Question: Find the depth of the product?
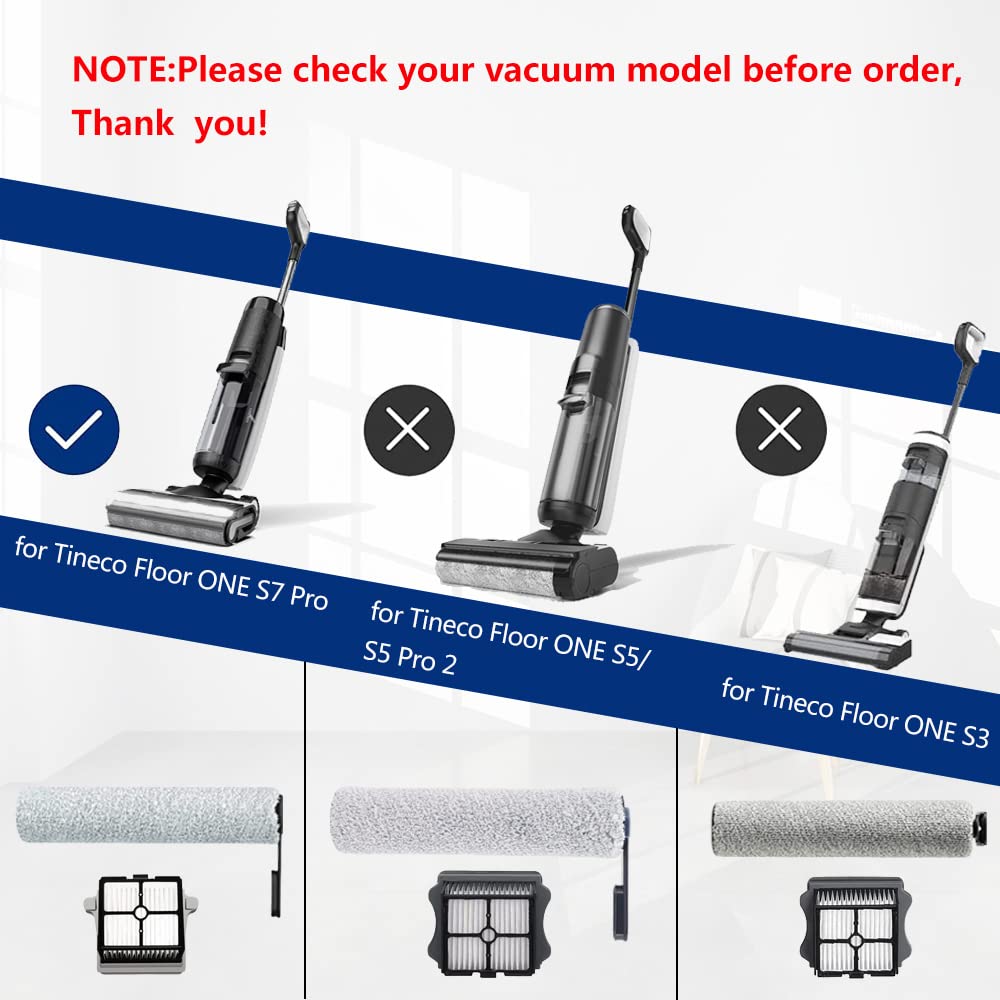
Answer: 5.0 inch